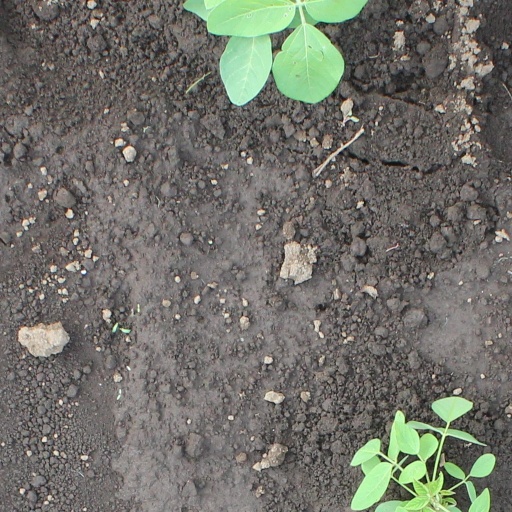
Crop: soybean